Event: Nepal Earthquake
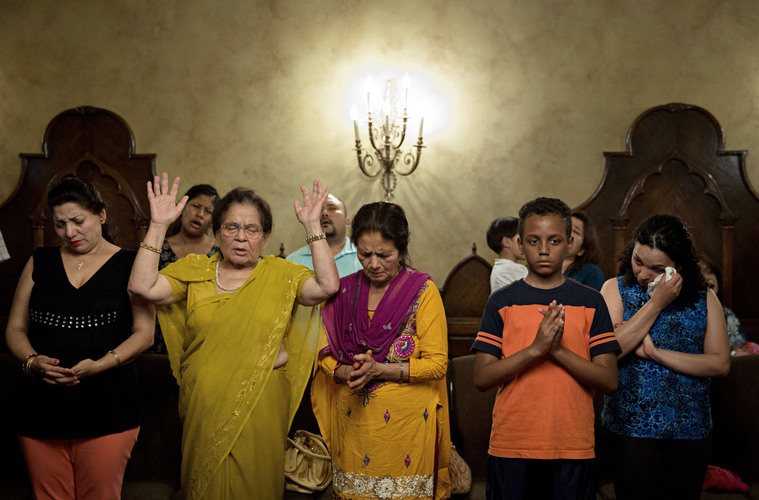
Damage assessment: no_damage